Florida State Road 699

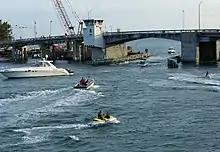
The original/second John's Pass bascule bridge in 2007, before it was replaced by the current bridge.

The John's Pass Bridge is a twin-span double-leaf bascule bridge that crosses the John's Pass, connecting Madeira Beach and Treasure Island, Florida. The bascule bridge carries Gulf Boulevard, part of SR 699. The southbound span of the Johns Pass Bridge was built in 2008, and the northbound span was built in 2010.